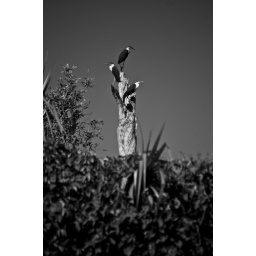
Kinda works in black and white too